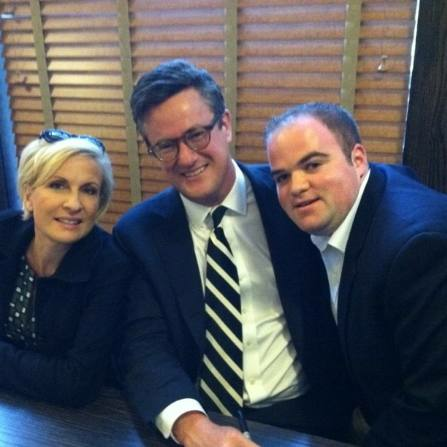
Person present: Yes